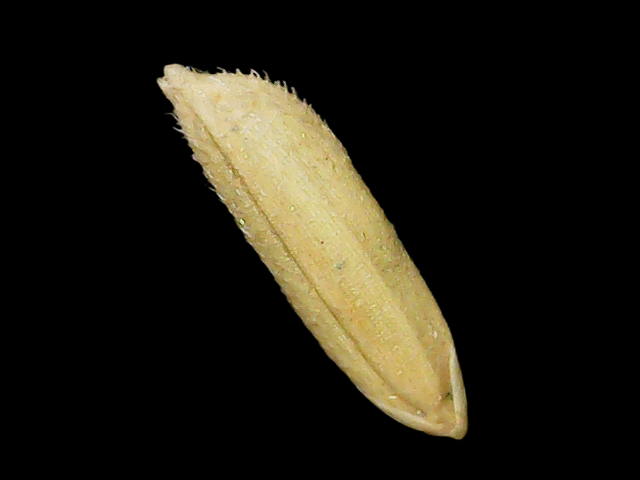
Rice variety: Binadhan16